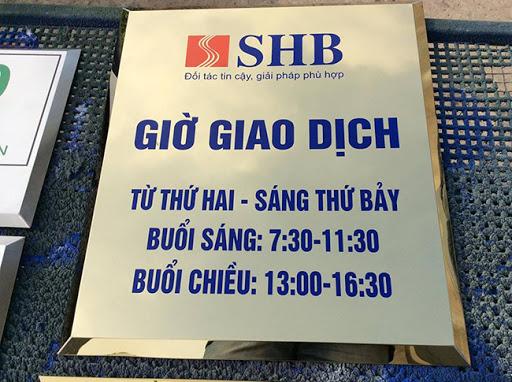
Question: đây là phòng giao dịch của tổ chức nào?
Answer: đây là phòng giao dịch của shb